Jake Long

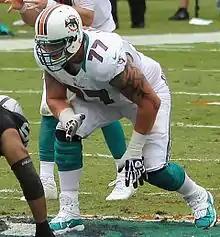
Long while playing with the Dolphins in 2012

Long entered the season for the 2006 Michigan Wolverines football team listed on numerous preseason conference and national teams as well as watchlists for awards such as the Outland Trophy and Lombardi Trophy. He was on the preseason Outland Trophy watch list along with Levi Brown, Joe Thomas, Justin Blalock, and Herbert Taylor. Long was considered the heart of the Michigan offense, and his teammates voted the redshirt junior to be a co-captain along with senior Woodley. Before the season started, Carr replaced offensive coordinator Terry Malone with Mike DeBord who had previously been offensive coordinator from 1997–1999. Following the 7–5 2005 season which was the worst Michigan season since 1984's 6–6-year, there was pressure on Carr to turn things around and he sought a lighter, faster and better conditioned team. During the offseason, Long reduced his weight from to to improve his agility, speed and conditioning. Under the new coordinator and with fitter athletes, the offensive scheme was shifted to concentrate on the zone blocking system. The system was similar to the one used by the Denver Broncos when they won back-to-back Super Bowls and by the Atlanta Falcons to help Warrick Dunn achieve a career-high in rushing yards while the team led the NFL in rushing yards in consecutive seasons. By mid-November, Michigan had flourished under the new system with an 11–0 record, and some of the credit for the success was attributed to Long, the team captain and offensive leader. Long was recognized as a first-team All-Big Ten selection by both the coaches and the media and was selected as the Big Ten Offensive Lineman of the Year. Long was also part of a Michigan record-setting three American Football Coaches Association (AFCA) All-America Team selections along with Woodley and Leon Hall. Long was a consensus (meaning at least half of the recognized lists, which are AP, AFCA, FWAA, TSN, and the WCFF selected him) 2006 College Football All-America Team first-team selection by Associated Press (AP), AFCA, Football Writers Association of America (FWAA), Walter Camp Football Foundation, "Sports Illustrated", "Pro Football Weekly", ESPN, CBS Sports, Rivals.com, Scout.com. He was a second-team All-American selection by the "College Football News". Long was the first offensive lineman who was a Michigan high school graduate selected to the first-team by the FWAA since Paul Seymour was selected to the 1972 College Football All-America Team. Long was believed to be a likely mid to high first round selection if he had chosen to declare himself eligible for the 2007 NFL draft, but he chose to use his last year of collegiate eligibility and stay for a fifth year. His decision to stay was what convinced Hart to stay in college. Michigan opposed the 2006 USC Trojans football team in the 2007 Rose Bowl and the offensive line that had surrendered 18 quarterback sacks in the first 12 games, allowed 6 in the 32–18 loss to finish the season 11–2. Long became a member of senior honorary society Order of Angell.